Suquamish Clearwater Casino Resort

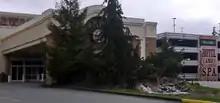
The Clearwater Casino pictured in early 2015

According to the casino, it operates more than 1200 slot machines, as well as keno and table games such a roulette and craps. The casino also has a poker room.